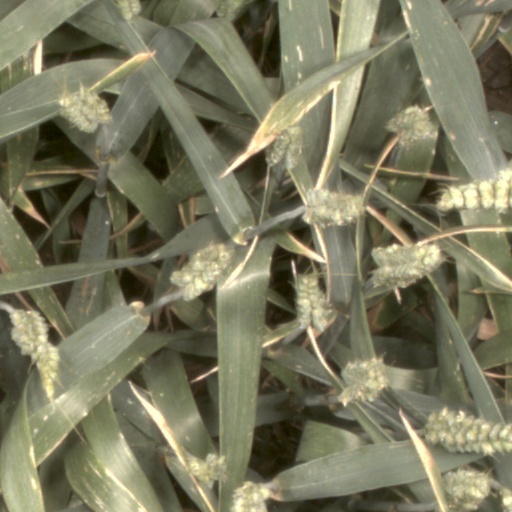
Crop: wheat